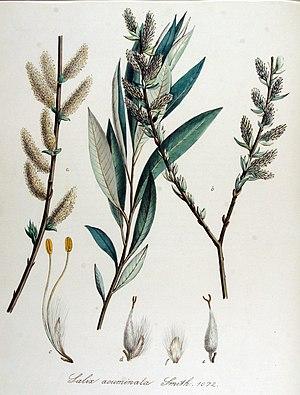
Salix atrocinerea, le saule roux est une espèce de saule de la famille des Salicaceae.